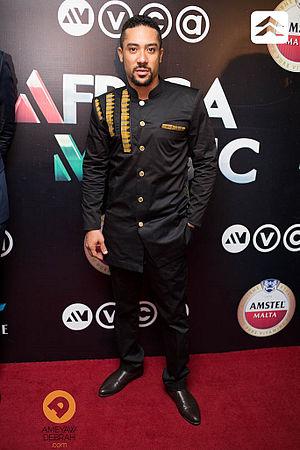
Mijad Michel né le 22 septembre 1980 à Cantonments, à Accra est un acteur ghanéen. Il a reçu des nominations pour le meilleur acteur dans un rôle principal aux Africa Movie Academy Awards en 2009, 2010, 2011, 2012, 2014 et 2017. Il a finalement remporté le prix en 2012 après trois nominations précédentes consécutives.